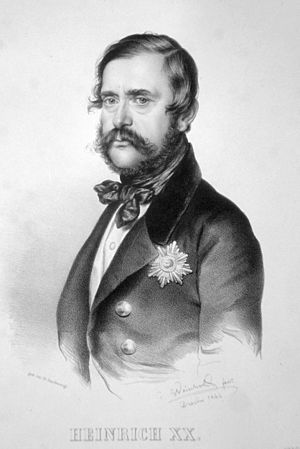
Heinrich 20., 4. fyrste Reuss af Greiz
Heinrich 20., 4. fyrste Reuss af Greiz født 29. juni 1794 i Offenbach am Main i Hessen, død 8. november 1859 i Greiz i Thüringen), var i 1836 – 1859 regerende fyrste af Fyrstendømmet Reuß ældre Linie (Fyrstendømmet Reuss–Greiz).